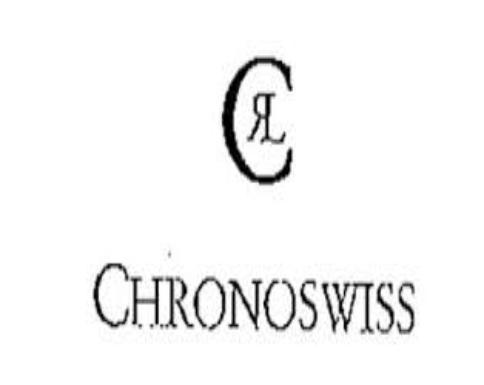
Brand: Chronoswiss-2
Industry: Electronic